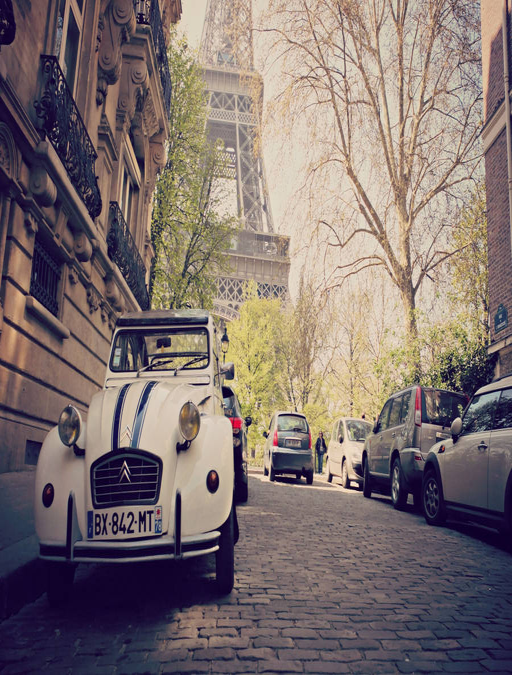
blurred city lights over the cars wallpaper